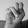
ASL letter: N